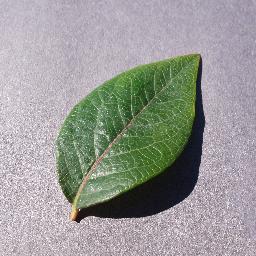
Label: Blueberry___healthy